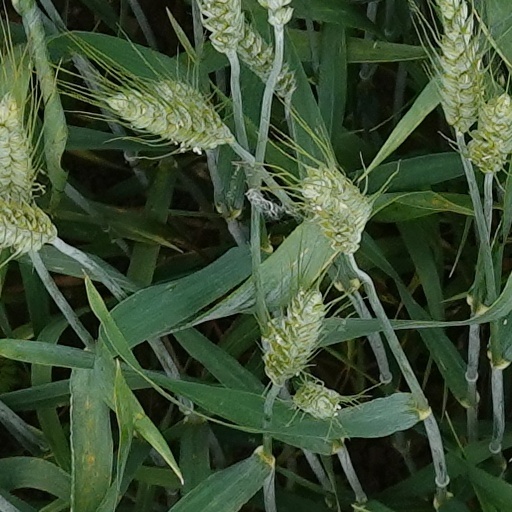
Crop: wheat